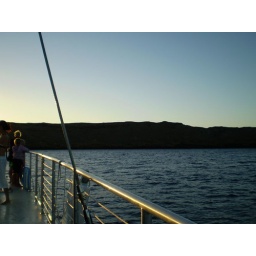
off to turtle town after molokini....we saw one green turtle in the turtle town...such a sweetheart